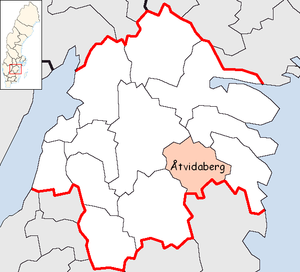
La commune d'Åtvidaberg est une commune suédoise du comté d'Östergötland. 11 817 personnes y vivent. Son siège se situe à Åtvidaberg.